Ataullah Hafezzi

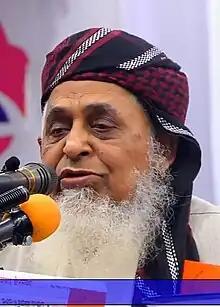

Ataullah Hafezzi (10 January 1948 – 4 April 2025) was a Deobandi Islamist leader and politician who served as the Ameer (Head) of the Bangladesh Khilafat Andolan, Naeeb-e-Ameer (vice-head) of the Hefazat-e-Islam Bangladesh, director of Jamia Nooria Islamia, and the chief Khatib of Ambarshah Shahi Jam'a Mosque.